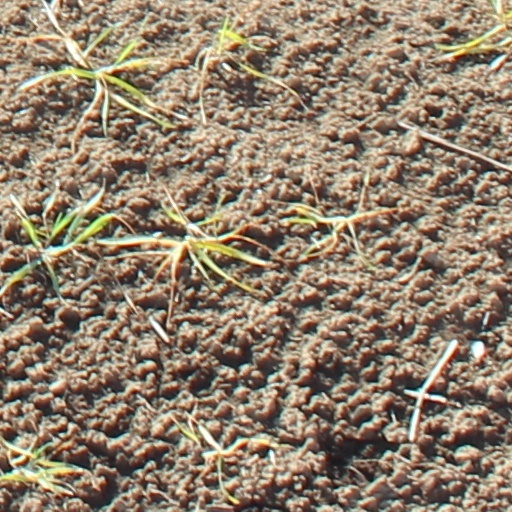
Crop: wheat